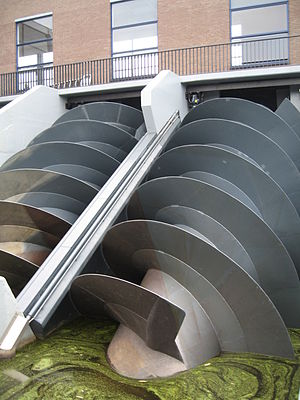
Arkimedesskrue
Moderne arkimedesskrue som har erstattet nogle af vindmøllerne anvendt til at dræne ved Kinderdijk i Holland.
Arkimedesskruen også kendt som Arkimedessnegl, Arkimedes' skrue eller skruepumpen er en maskine, som længe har været anvendt til at pumpe vand op fra et lavere liggende niveau til kunstvandingsgrøfter. Den er en af adskillige opfindelser og opdagelser, som traditionelt tilskrives Arkimedes, som levede i det 3. århundrede f.Kr..